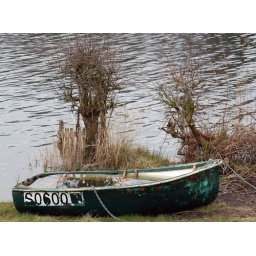
is the boat not meant to go in the water or is it the other way about..